Gerhard Karner

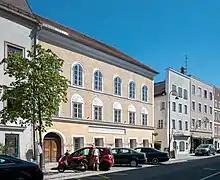
Adolf Hitler's birthplace in Braunau am Inn

Even before he became Minister of the Interior, he was criticized by left-wing historians as mayor. The Texingtal community, of which he was mayor, has been running the Dollfuss Museum in the original birthplace of Engelbert Dollfuss since 1998. In 2018 Karner wanted to deal with the "controversial person Dollfuss". However, Karner saw nothing worth questioning about the uncritical museum. Despite widespread criticism, Interior Minister Gerhard Karner planned on sticking to the plans of his predecessors, Wolfgang Peschorn and Karl Nehammer, and moving the Braunau district police command to Adolf Hitler's birthplace.